Pernambuco

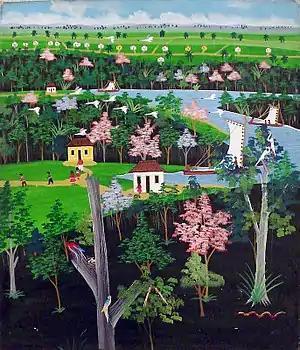
A Pernambuco landscape by an unknown naïve artist

Pernambuco was once the 5th largest producer of sugarcane in Brazil, but today it ranks 8th, behind São Paulo, Goiás, Minas Gerais, Mato Grosso do Sul, Paraná, Mato Grosso and Alagoas. Brazil is the second largest producer of alcohol fuel in the world, typically fermenting ethanol from sugarcane and sugar beets. The country produces a total of 18 billion liters annually, of which 3.5 billion are exported, 2 billion of them to the US. Alcohol-fueled cars started in the Brazilian market in 1978 and became quite popular because of heavy subsidy, but in the 80s prices rose and gasoline regained the leading market share.